Haikou Transportation Center

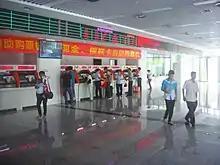
The ticket hall at Haikou Transportation Center

There are numerous automatic ticket machines as well as a wicket in the ticket hall. The security checkpoint to enter the bus area has an x-ray machine. The second floor has several restaurants.